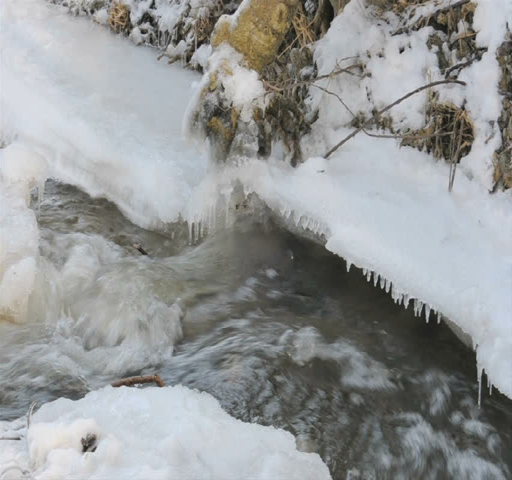
fast flowing river turning into ice during winter on the island